Columbian Museum

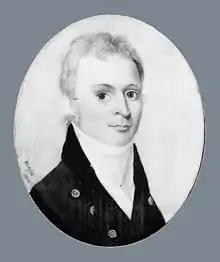
Self-portrait by William M.S. Doyle

In 1806, Bowen and William M.S. Doyle (1769–1828) moved the museum to Tremont Street, into their newly built "costly brick edifice, five stories high." The new building occupied the lot adjacent to King's Chapel Burying Ground. However another fire in 1807 wreaked havoc. The fire had begun "from the explosion of a preparation ... used in [the] exhibition of the Phantasmagoria, then occupying the upper hall." Several people were killed, and some wounded, when a wall of the burned museum building collapsed into the burying ground next door. "A large crown of spectators had collected in the burying-ground adjoining, when the walls fell, killing nine or ten boys, from 12 to 15 years old. Dr. William Eustis ...with other physicians lent his aid on the occasion." Bowen and Doyle rebuilt again, and re-opened the museum in a two-story building in June, 1807.